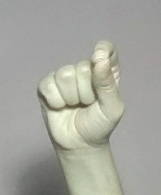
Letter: fa